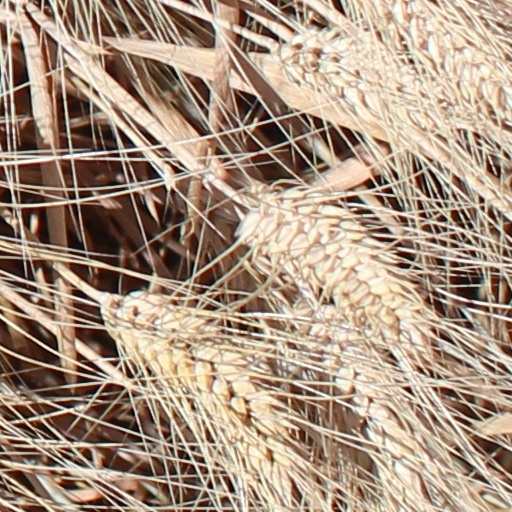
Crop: wheat